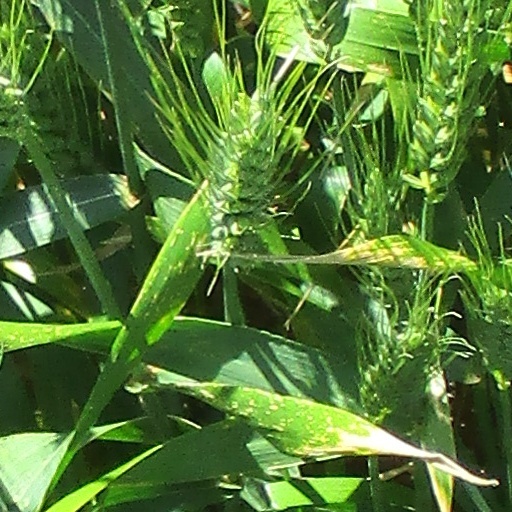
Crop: wheat